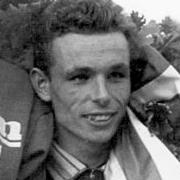
Age: 21